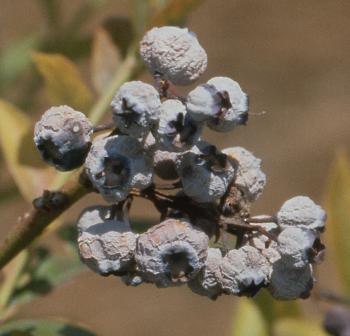
Plant: Blueberry
Disease: blueberry mummy berry